Lupin the 3rd Part II

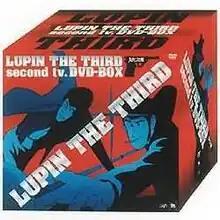
DVD box art, released by VAP

Lupin the 3rd Part II is a Japanese anime television series produced by Tokyo Movie Shinsha. Part of the "Lupin III" franchise, it is the second anime television adaptation of the "Lupin III" manga series created by Monkey Punch. Although originally broadcast as simply , the series is now often referred to as by Japanese fans. Among English-speaking fans, the series is commonly known as the "Red Jacket" series in reference to Lupin's outfit.